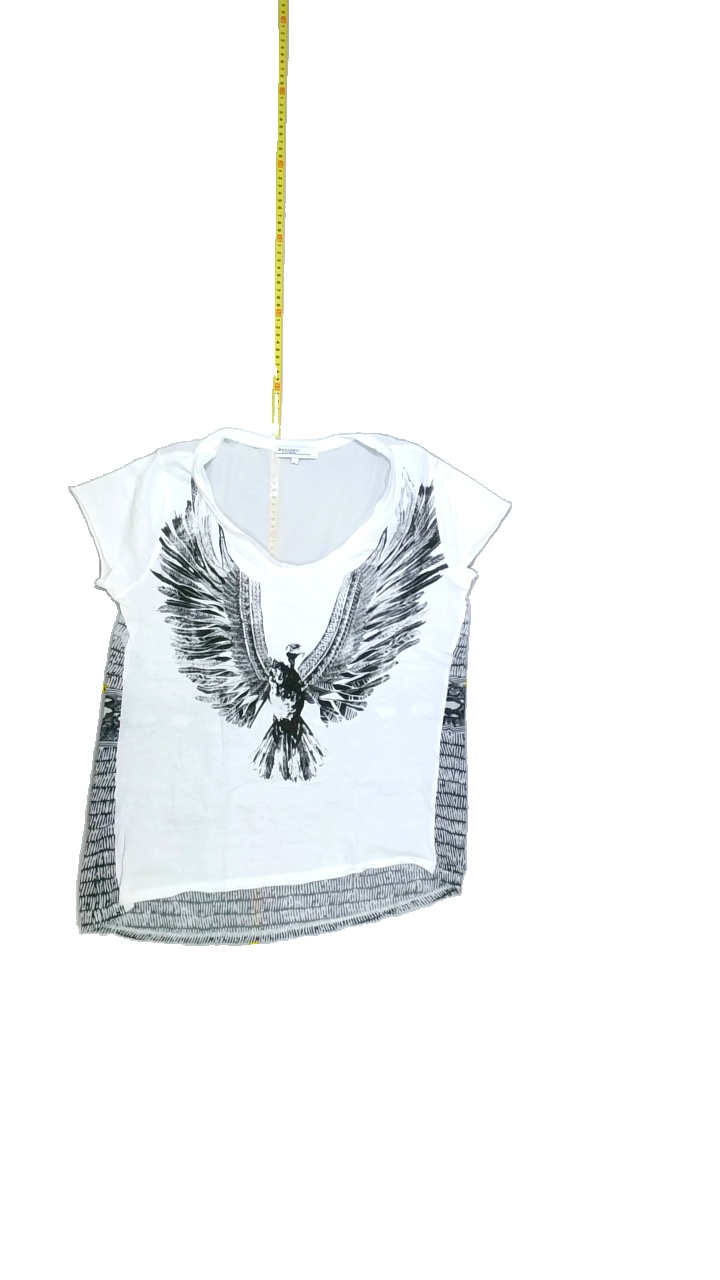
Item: T-shirt (Ladies)
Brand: Not Applicable
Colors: Black, White, Grey, Multicolor
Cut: Regular, C-collar
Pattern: Logo print
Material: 100%cotton
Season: All
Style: No trend
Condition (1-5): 3
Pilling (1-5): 3
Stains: Yes
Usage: Export
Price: <50